Bacillus anthracis

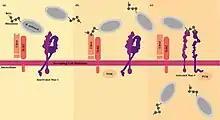
CD14 and Mac-1 work together to increase the macrophage internalization of "B. anthracis" spores. (a) CD14 and TLR2 work in close proximity to propagate the activation signal. Mac-1 starts in a closed conformation which keeps the integrin from binding the spores, keeping them out of the cell. (b) CD14 binds the rhamnose residues on the BclA of the exosporium leading to TLR2-mediated activation of PI3K. (c) Activation of PI3K pushes Mac-1 into its open conformation so the spore can be bound and internalized (information from Oliva "et al." 2009)

"B. anthracis" are rod-shaped bacteria, approximately 3 to 5 μm long and 1 to 1.2 μm wide. When grown in culture, they tend to form long chains of bacteria. On agar plates, they form large colonies several millimeters across that are generally white or cream colored. Most "B. anthracis" strains produce a capsule that gives colonies a slimy mucus-like appearance.